David Conway (music historian)

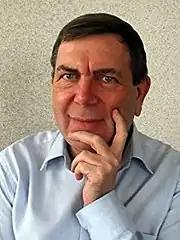
David Conway

Conway was born in London. His sister was Barbara Conway who became a journalist. He was educated at Haberdashers' Aske's Boys' School, and studied economics and psychology as an undergraduate at King's College, Cambridge. He obtained a PhD degree under the supervision of John Klier at University College London, where he has been an Honorary Research Fellow since 2008.